Rosenkrantz (noble family)

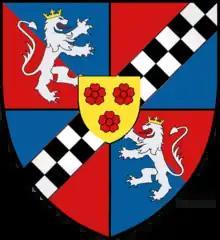
Heraldic shield of the Rosenkrantz coat of arms

The Rosenkrantz family (one line spelled Rosencrantz) is the name of a family which belongs to initially Danish, and later Norwegian, Swedish and German nobility. The family is known since the 14th century and belongs to the old and high nobility. It has played a prominent role in Denmark and Norway, its members having been estate owners as well as high officials.